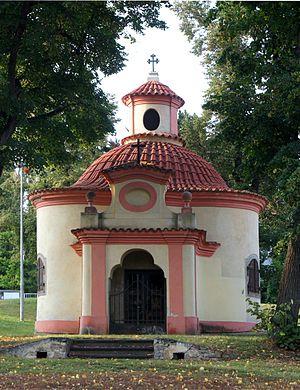
Chapelle Nejsvětější Trojice à Dejvice (Prague 6) This is a photo of a cultural monument of the Czech Republic,number: 40472/1-1477.Památkový